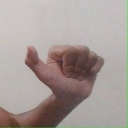
अक्षर: त